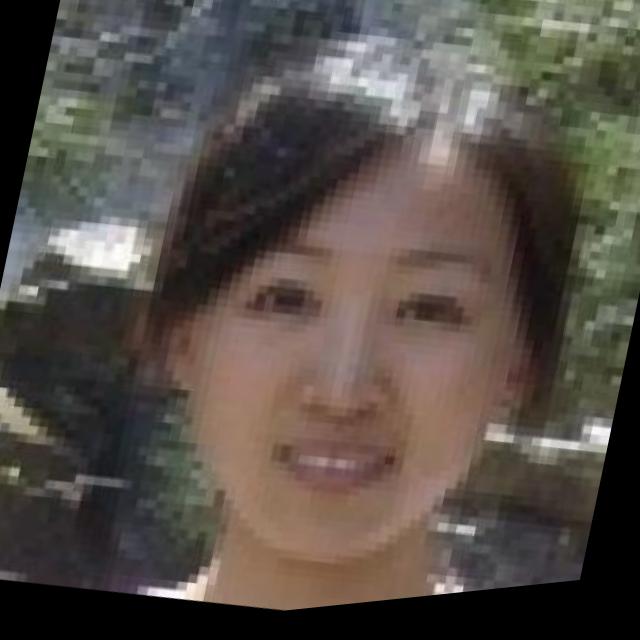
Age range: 21-44